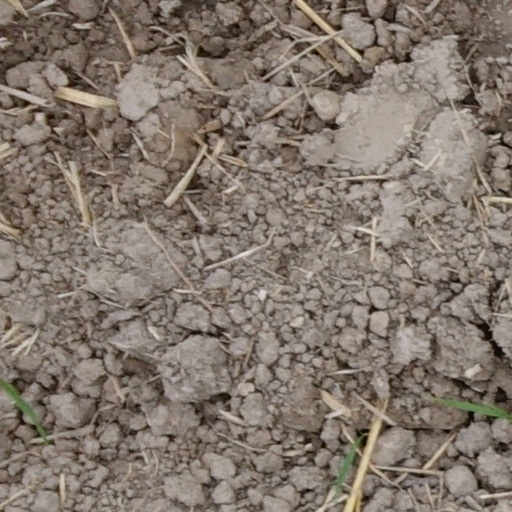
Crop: wheat